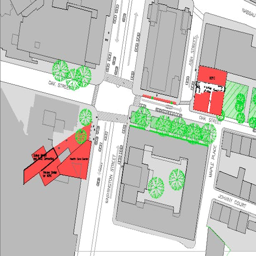
this is the urban plan for the connection of the main buildings .